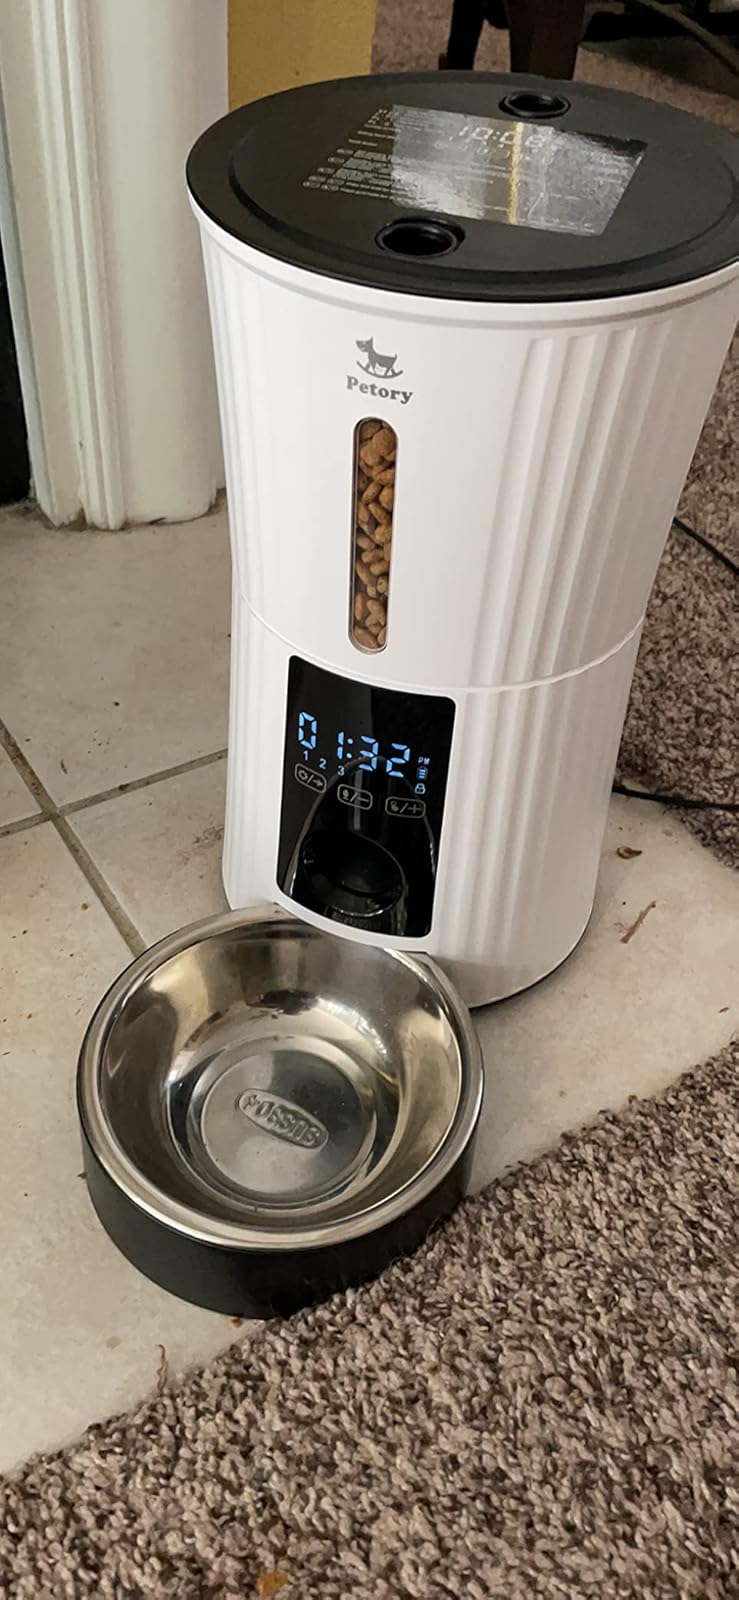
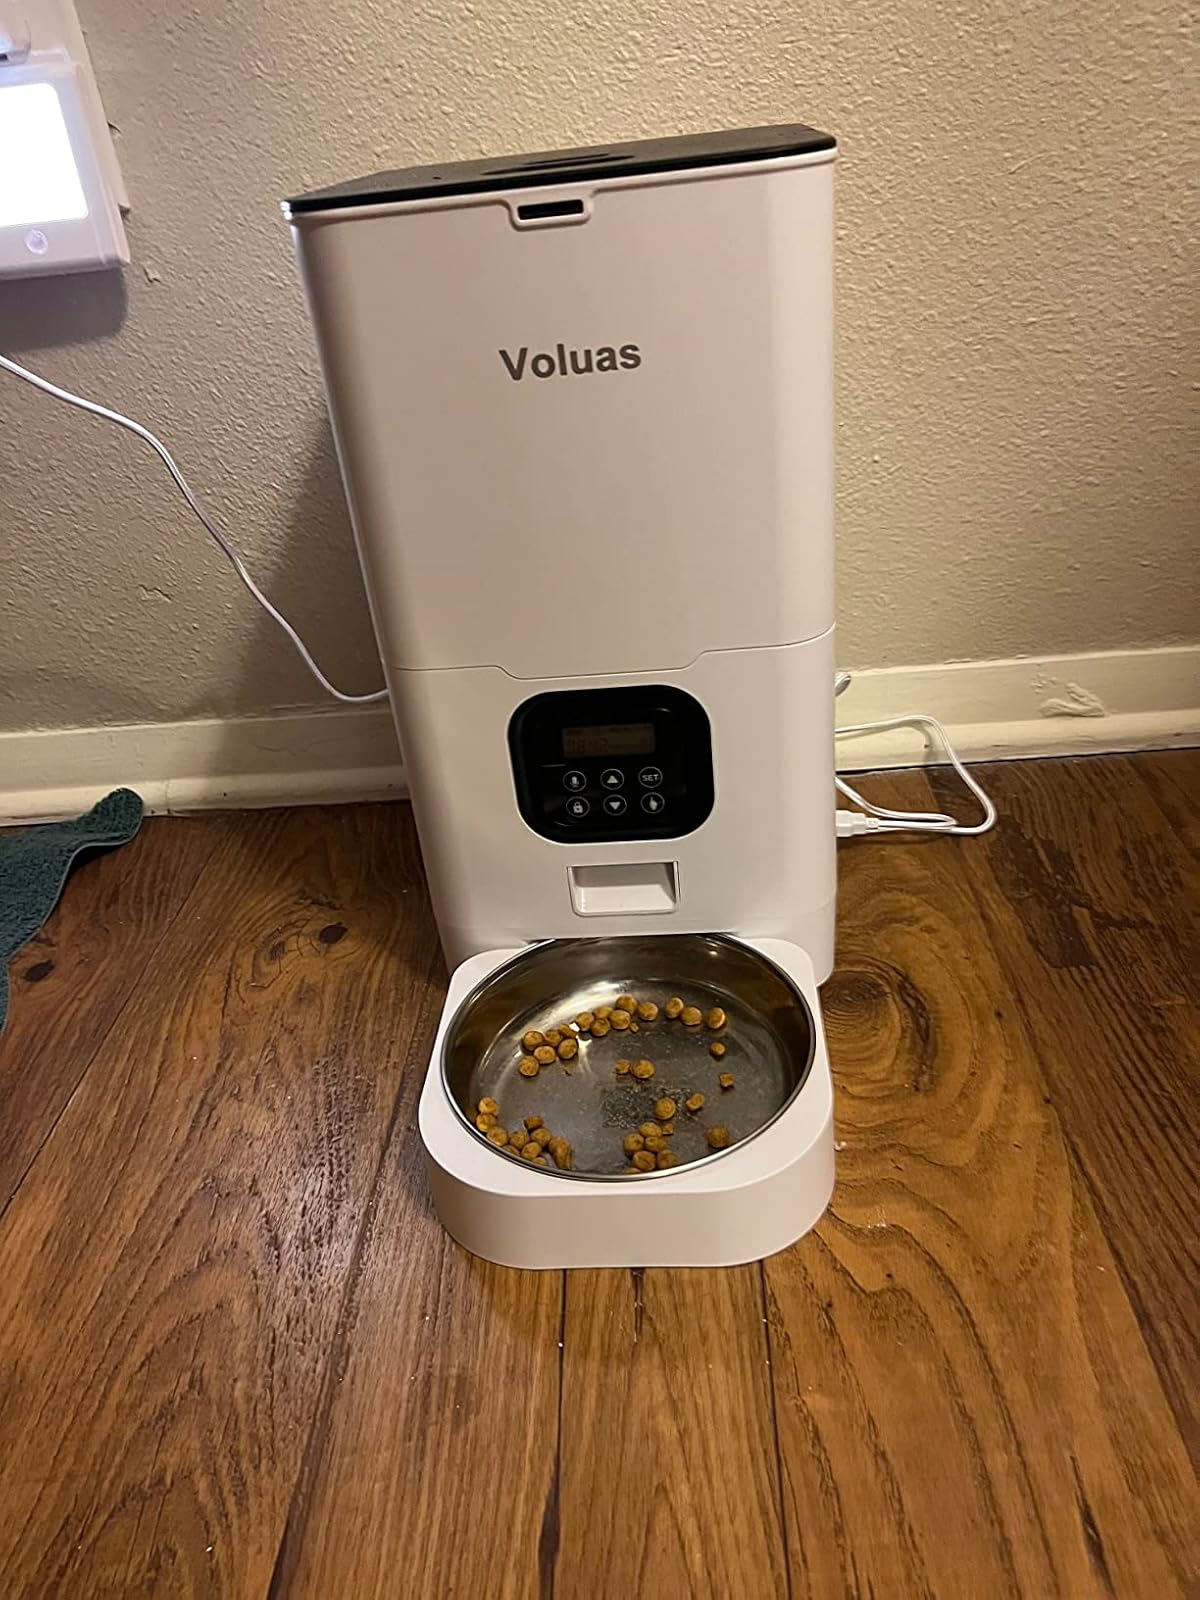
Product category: items_feeder
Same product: no